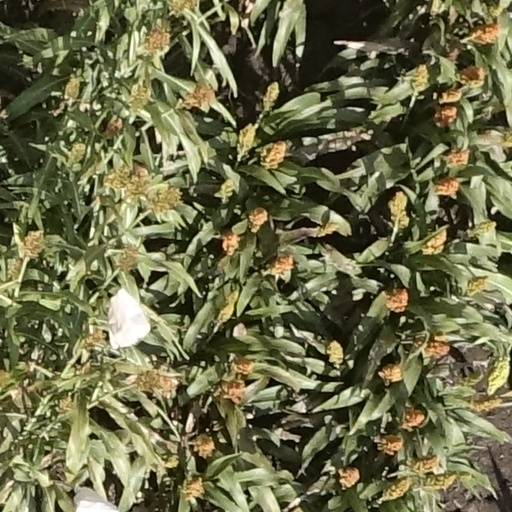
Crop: sorghum